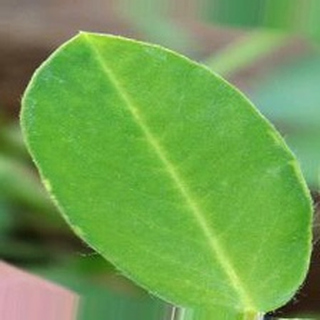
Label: healthy_groundnut